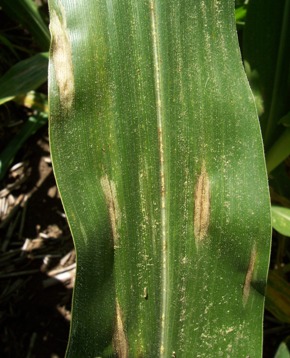
Plant: Corn
Disease: corn northern leaf blight